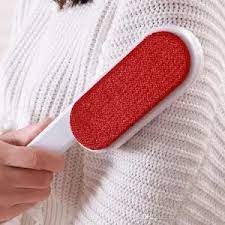
Double Sided Lint Brush, Lint Remover, Wool Clothing brush - Woolen Coat, Clothes brush
Made with high-quality materials for durability and effectiveness. The brush is designed to effectively remove lint, dust, and pet hair from clothing and other fabrics. The compact and lightweight design makes it easy to use and store. Suitable for use on a variety of fabrics, including clothing, upholstery, and car seats. The removable brush head makes it easy to clean and maintain.
Brand: We Shop Pakistan
Category: Home & Garden > Household Supplies > Laundry Supplies > Fabric Starch